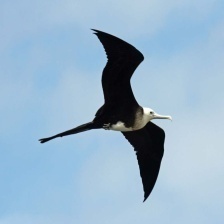
Species: FRIGATE
Scientific name: FREGATIDAE